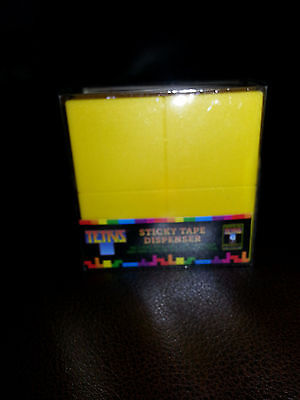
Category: stapler